Harold Hartley (businessman)

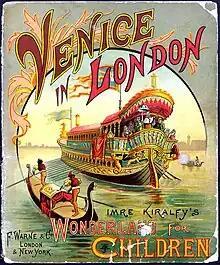
Program for "Venice in London", Olympia, 1891–93.

Hartley's early career was in the wine trade and in trade journalism on Fleet Street on "The Milk Journal" (est. 1871). He was a partner in the firm of Emmott, Hartley & Company, publishers and founders of the "Warehousemen and Drapers' Trade Journal" (1872) and the "Chambers of Commerce Chronicle" (1876). He was early on involved in the world of exhibitions when he worked on advertising for the Vienna World Exposition of 1873.